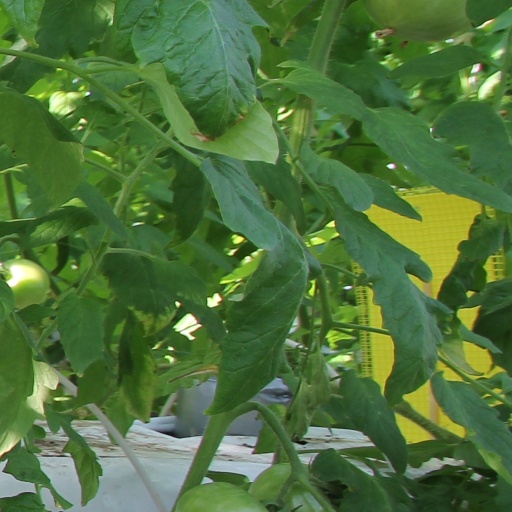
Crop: tomato